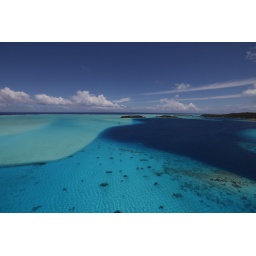
Stunning blue water above Bora Bora